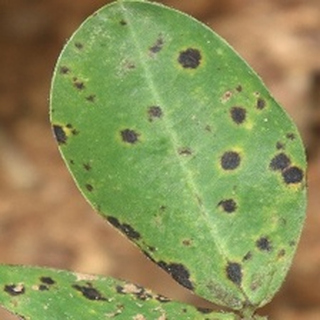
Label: groundnut_late_leaf_spot